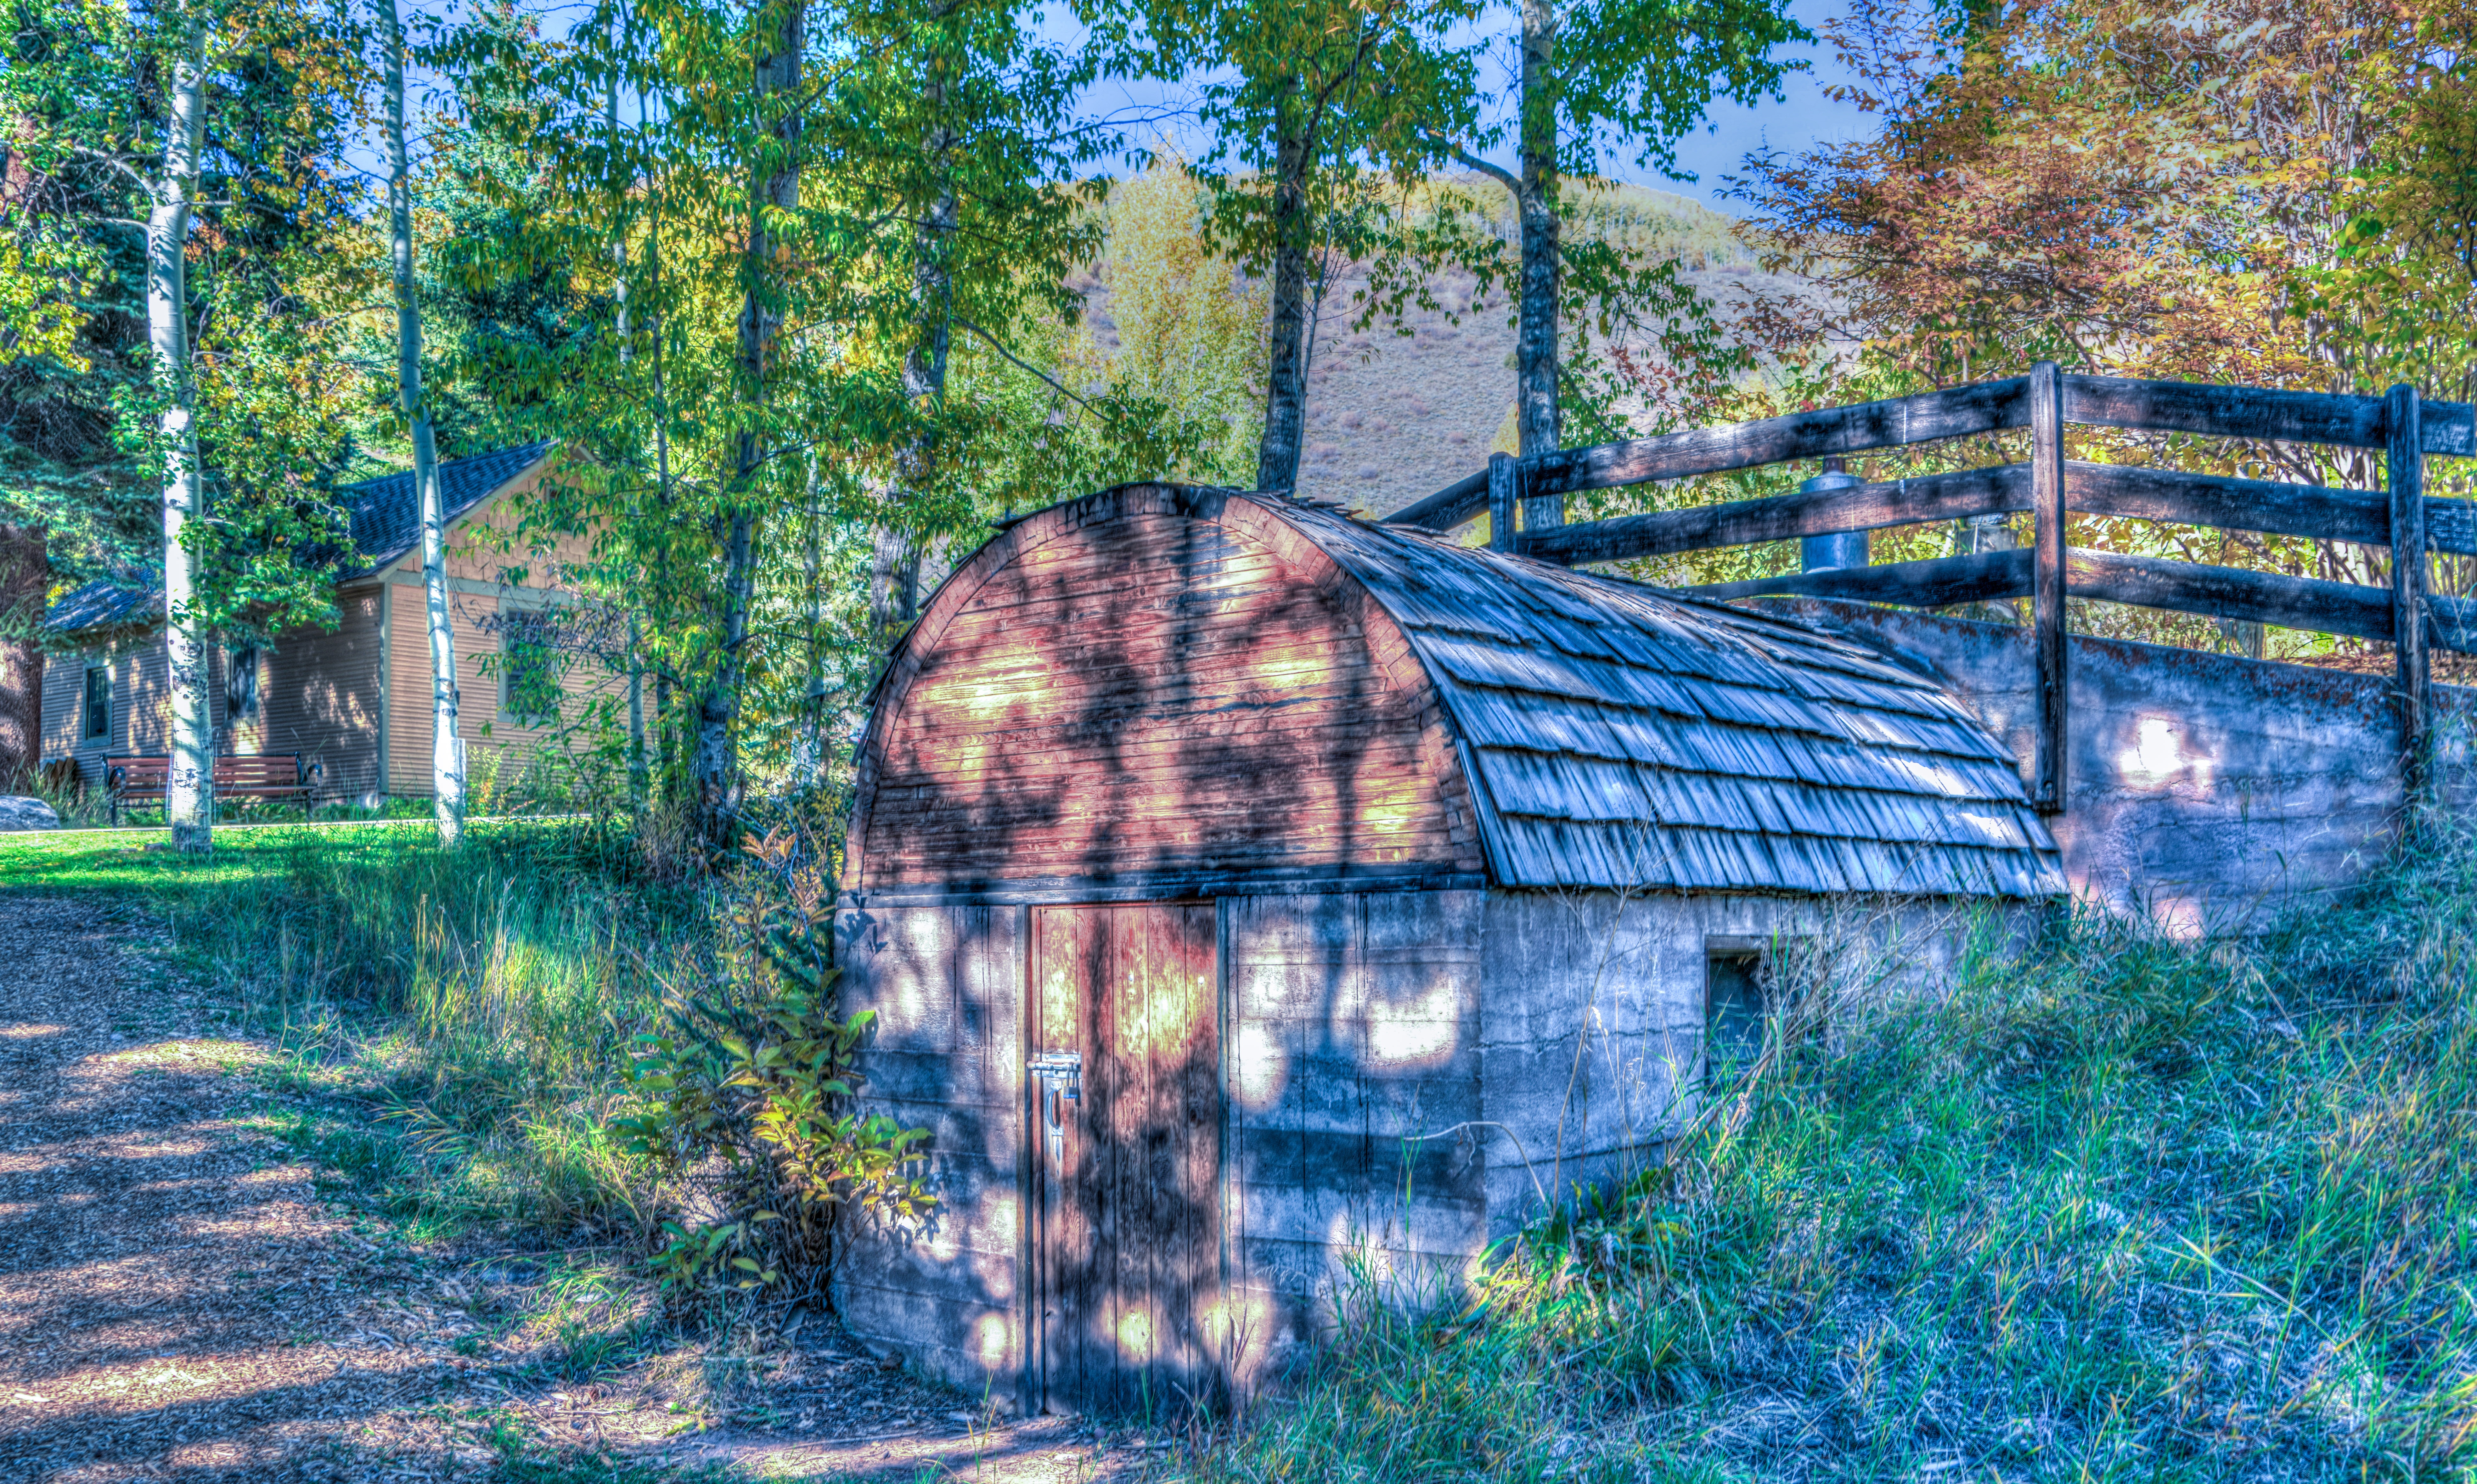
landscape, tree, nature, architecture, sky, building, shed, foliage, rural, green, outdoors, wooden, scene, woodland, rural area